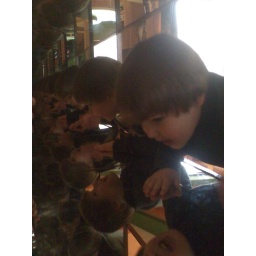
Zeke in the mirror box